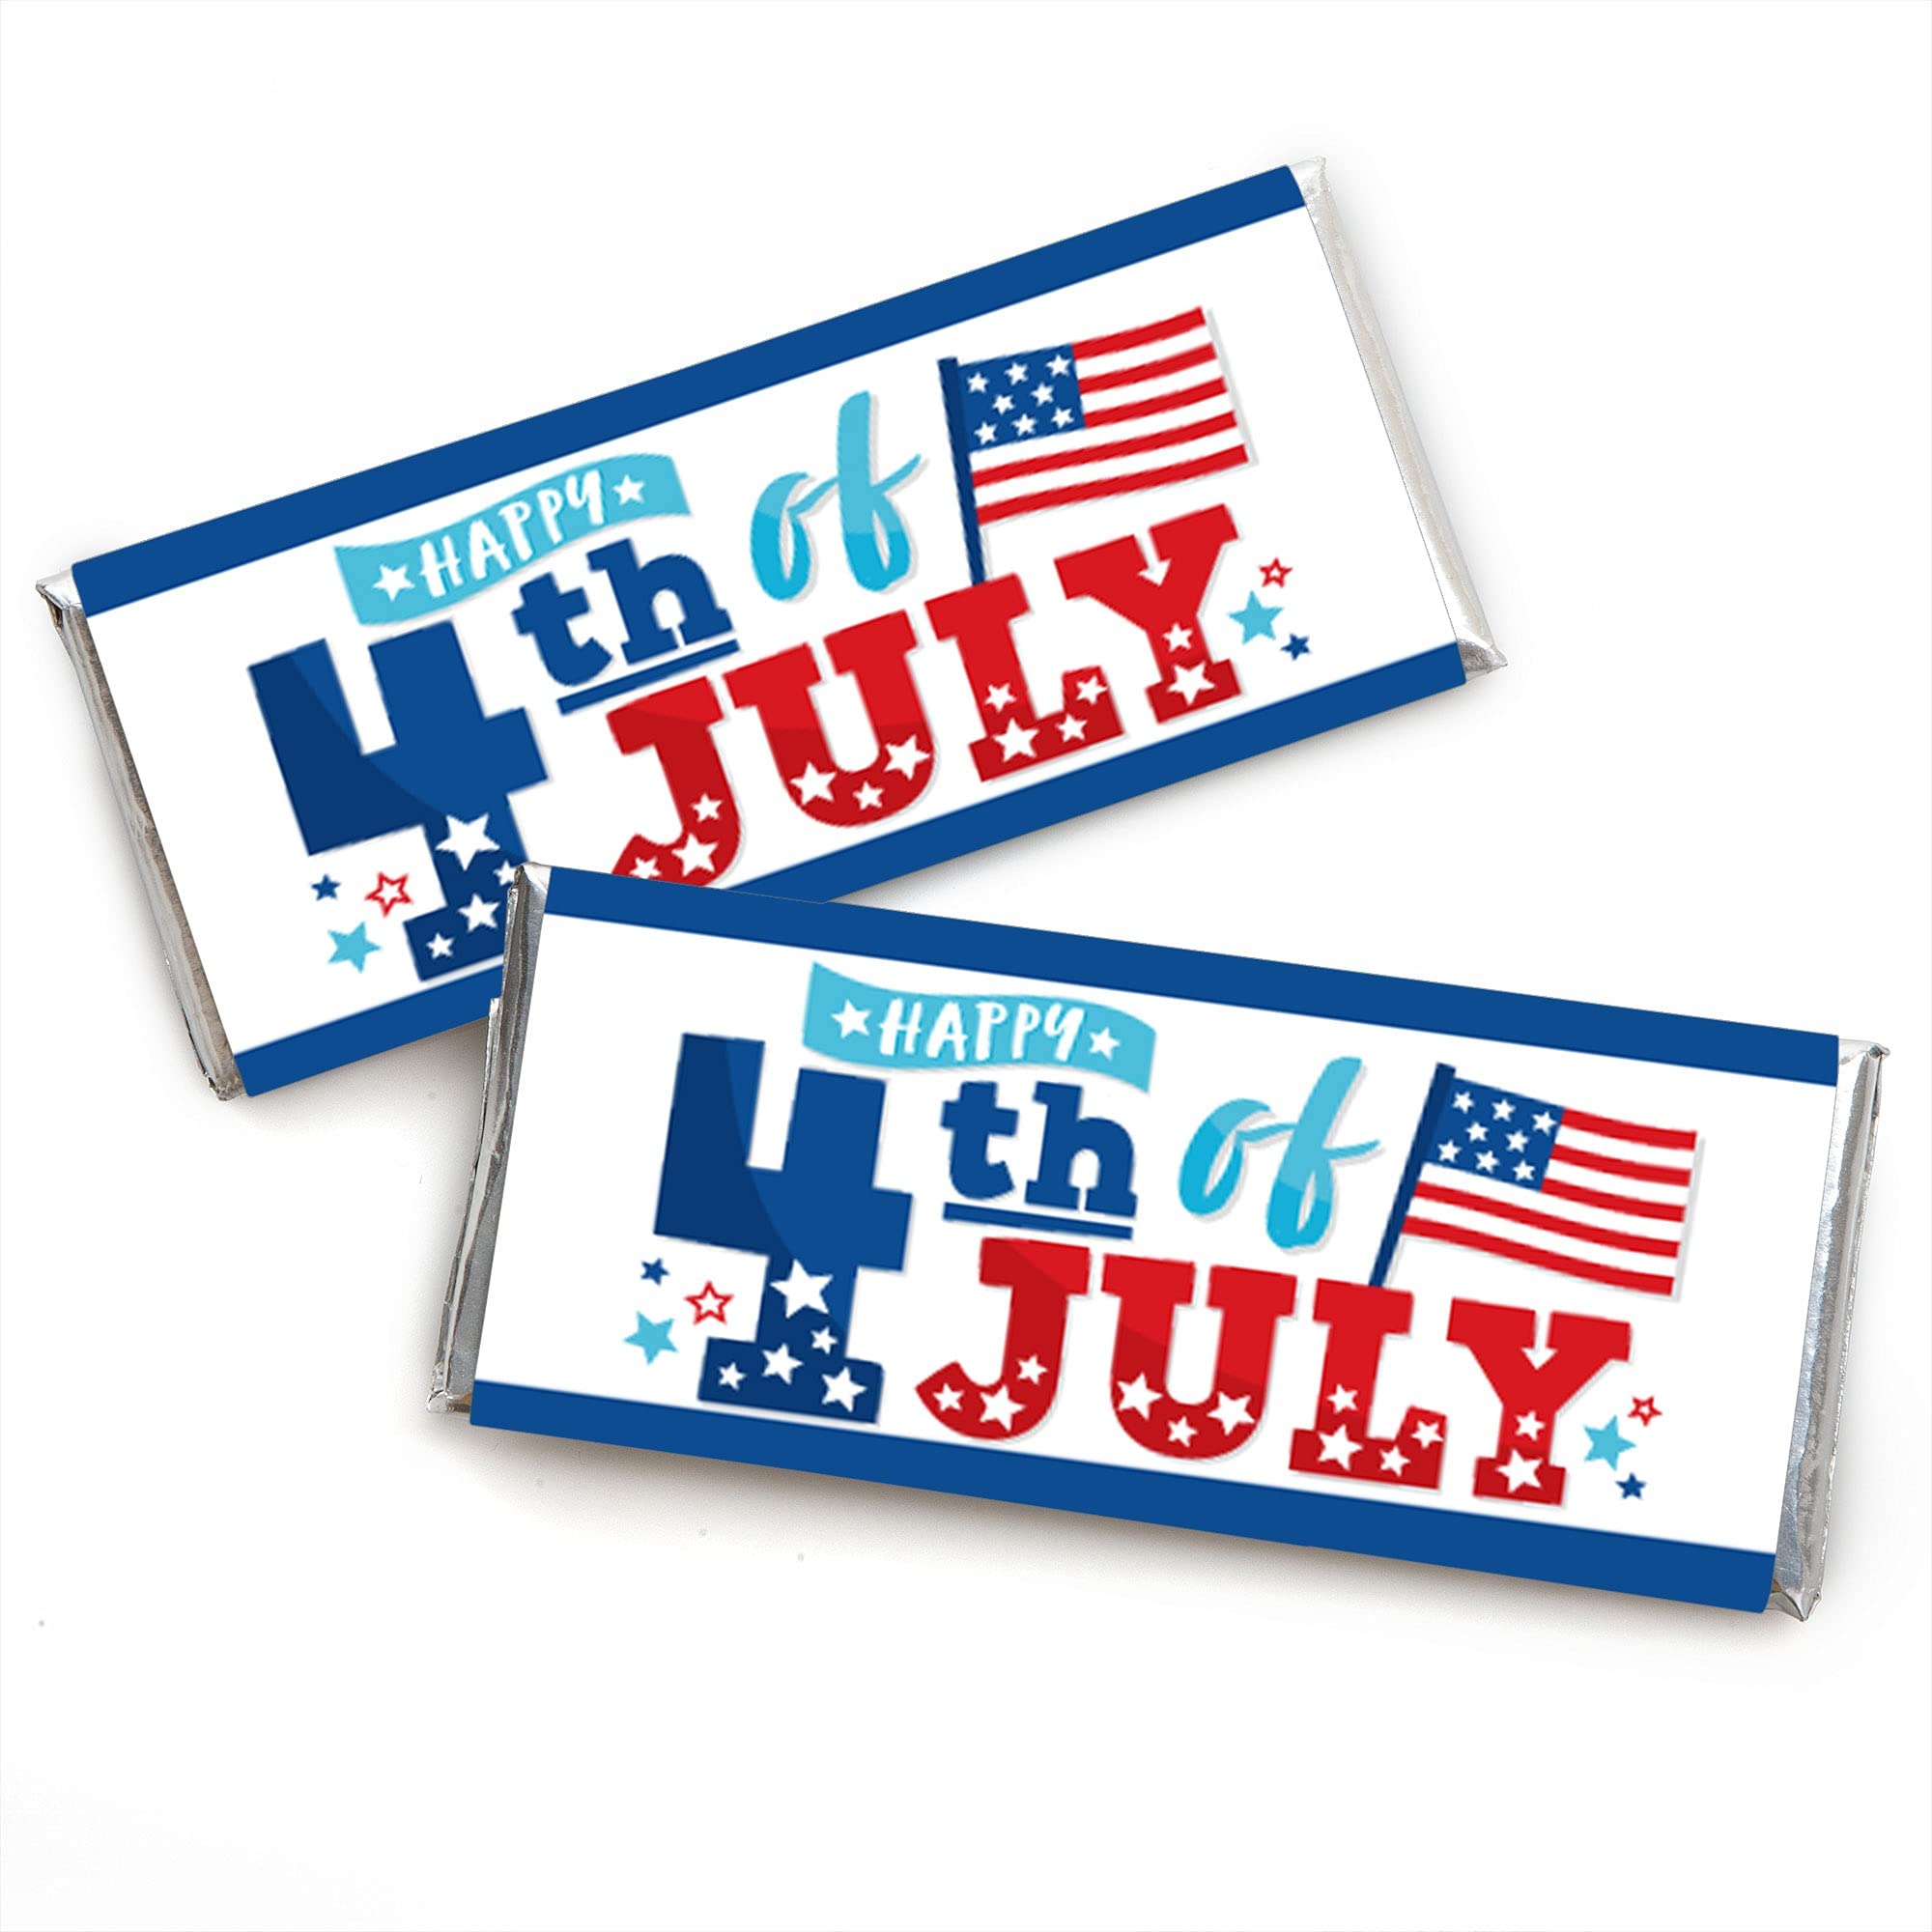
Item Name: Big Dot of Happiness Firecracker 4th of July - Candy Bar Wrapper Red, White and Royal Blue Party Favors - Set of 24
Bullet Point 1: Firecracker 4th of July Standard Candy Bar Wrapper Kit INCLUDES 24 chocolate bar wrappers and 24 foils, perfect for styling an adorable patriotic candy buffet or unique red, white and royal blue party favors.
Bullet Point 2: Firecracker 4th of July candy bar wrappers MEASURE 5.25 inches wide x 6.25 inches high and will quickly add the Firecracker 4th of July theme to all your sweet treats. It is easy to wrap Hershey's standard sized candy bars with these little firecracker paper wrappers and foils!
Bullet Point 3: EASY PARTY DECORATIONS: Decorated Firecracker 4th of July candy bars are an easy red, white and royal blue party favor to gift all your guests. Set a decorated candy bar at each place setting, package in small gift bags as a party favor or display in a pretty bowl at your candy buffet. Get creative with your DIY red, white and royal blue party decoration ideas!
Bullet Point 4: PREMIUM PARTY SUPPLIES: Firecracker 4th of July chocolate candy bar wrappers are professionally printed on premium grade paper with a photo-like shine. They are individually inspected and carefully packaged by hand with silver foil wraps. Follow the included instructions to quickly wrap a foil around each chocolate candy bar and then add the printed paper wrapper, securing with tape.
Bullet Point 5: MADE IN THE USA: Firecracker 4th of July Candy Bar Wrapper Party Favors are designed and manufactured at our Wisconsin facility using materials that are Made in the USA. Please Note: Candy bars are not included but are available at your local grocery store. Candy bar wrappers will fit standard 1.55 oz chocolate bars.
Product Description: Our Firecracker 4th of July candy bar wrappers is an excellent choice for a great red, white and royal blue party favor - who doesn’t love chocolate?! These wrappers are sold in sets of 24 and printed on premium-grade paper with a photo-like shine that’s made in the USA. Each one comes with a special message on the front and cute “nutrition facts” on the back. Your guest won’t be able to stop themselves from smiling! They are designed specifically for Hershey’s 1.55-ounce candy bars and include the foil wrapper too. Our candy bar wrappers are easy to make, impressive to give and delicious to eat!
Value: 24.0
Unit: Count

Price: 17.99